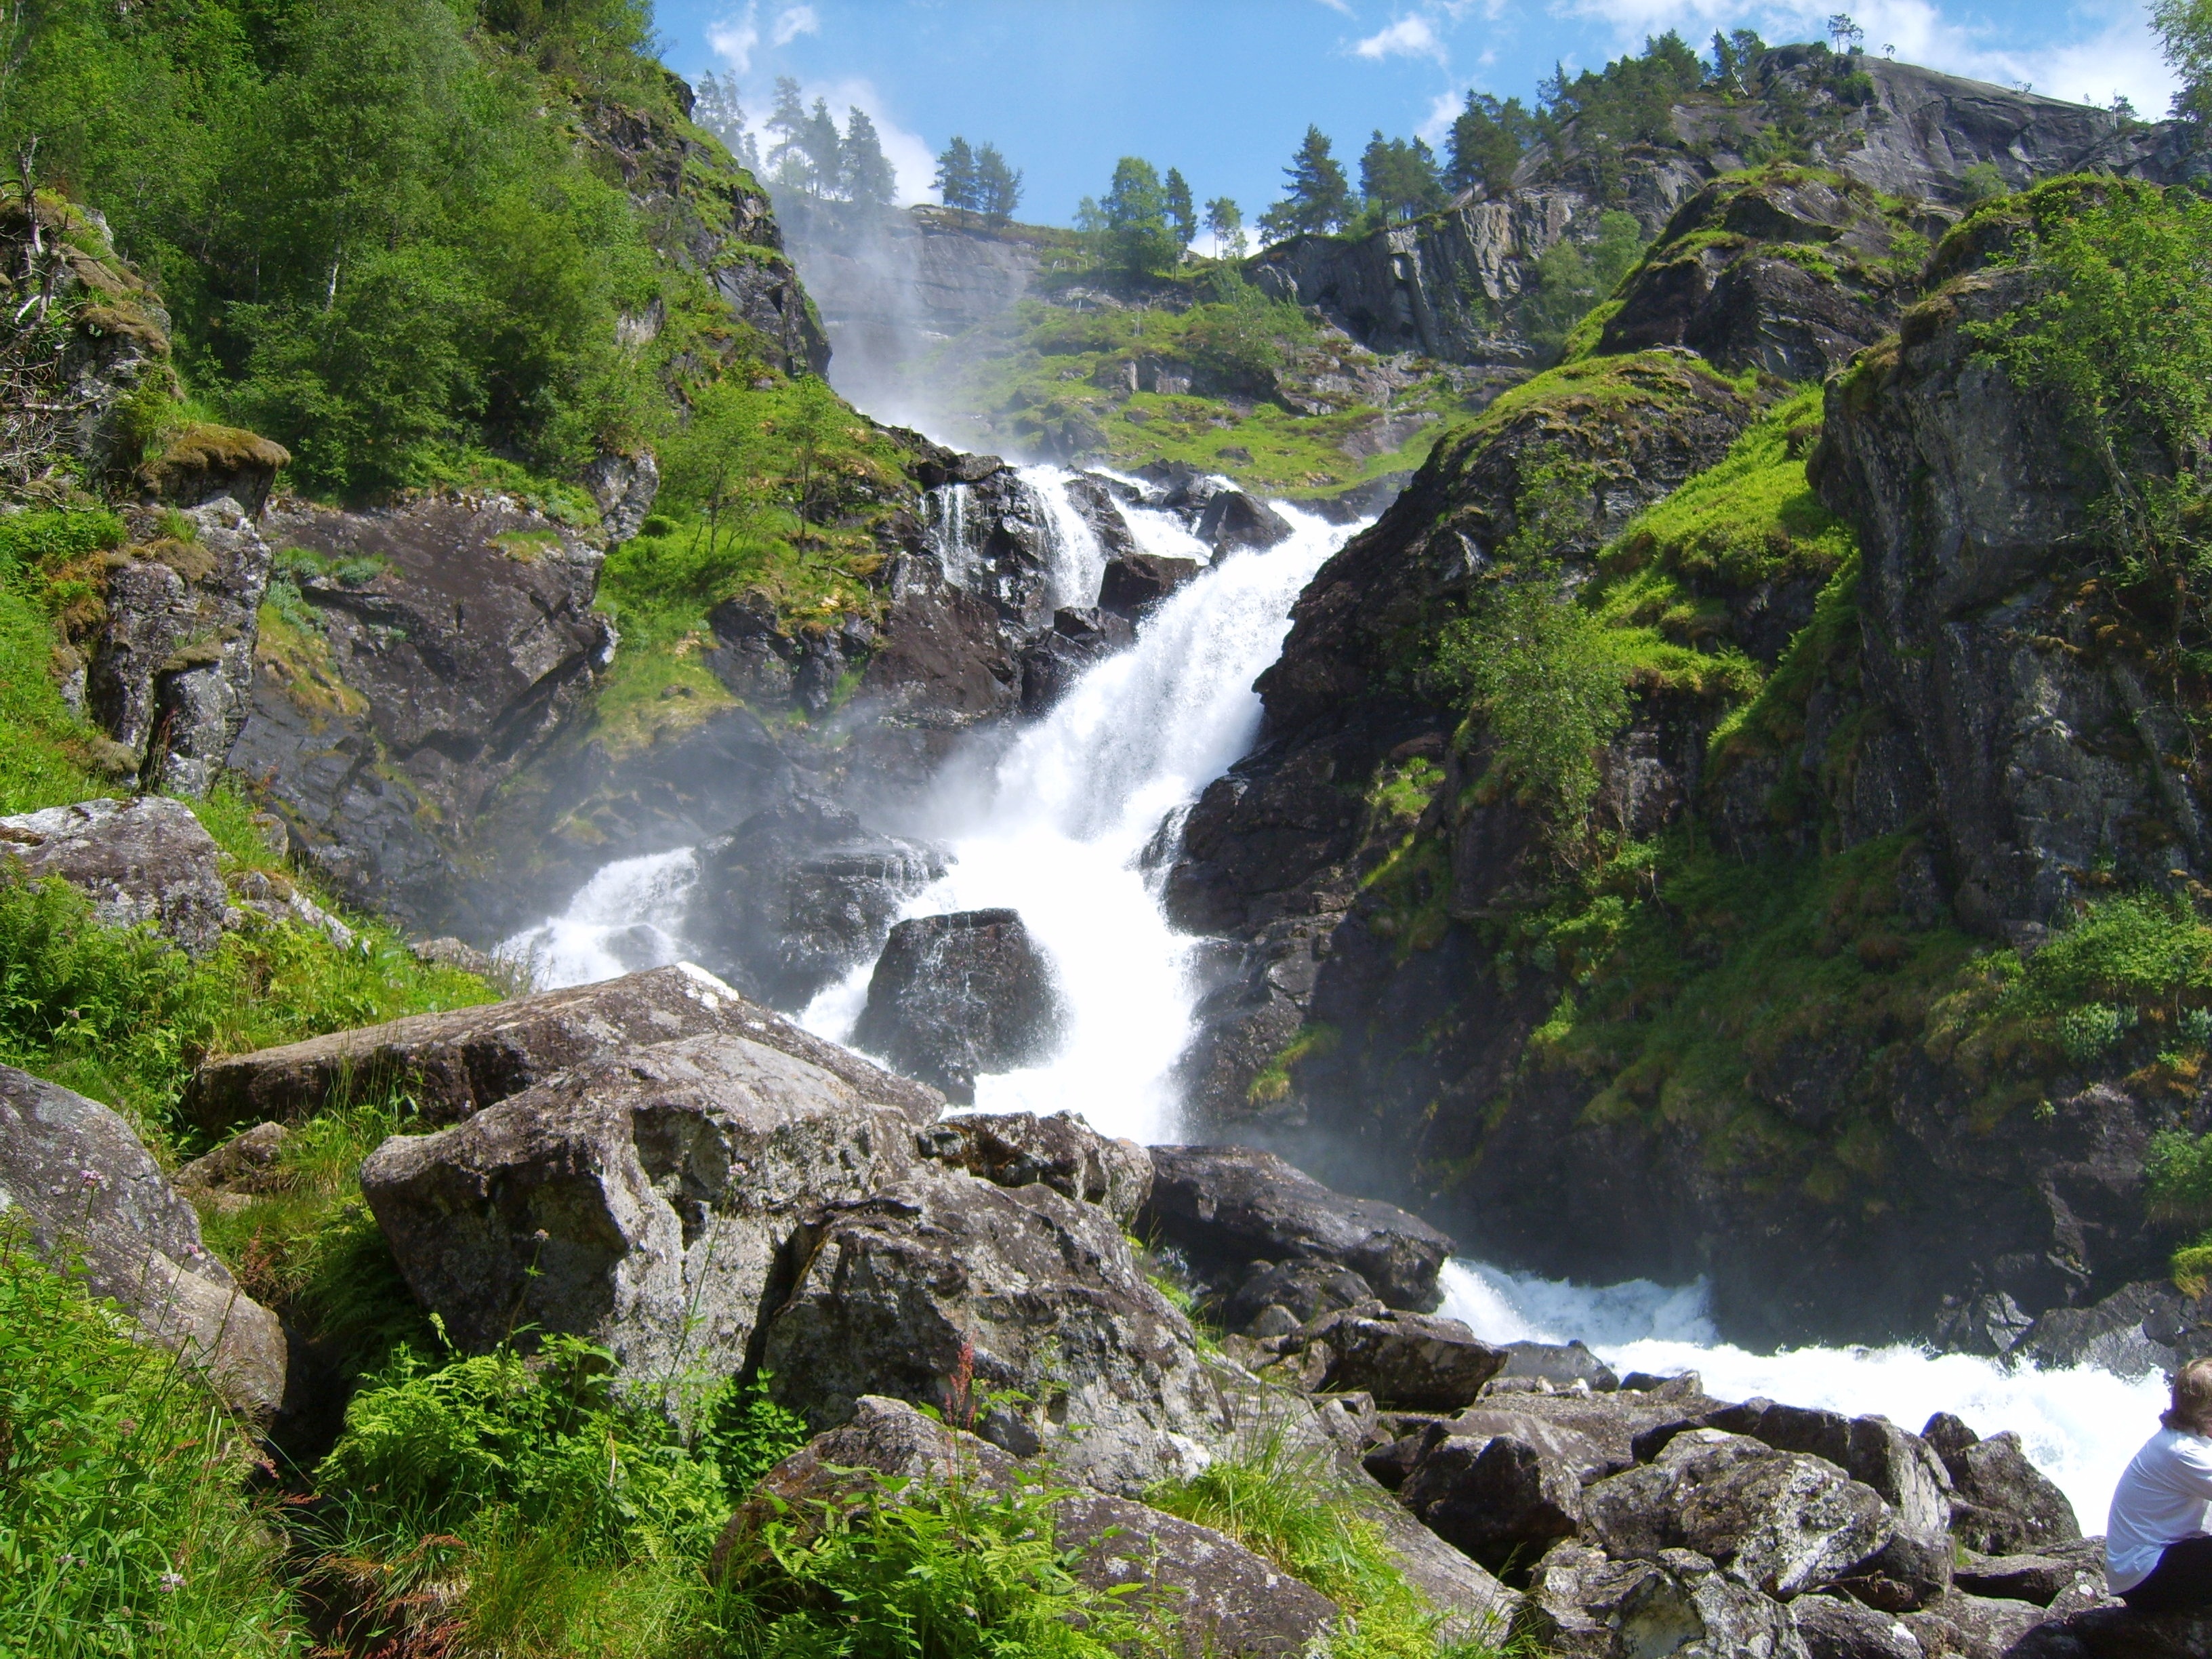
waterfall, walking, valley, mountain range, stream, fjord, national park, body of water, rainforest, ravine, wasserfall, water feature, watercourse, geological phenomenon